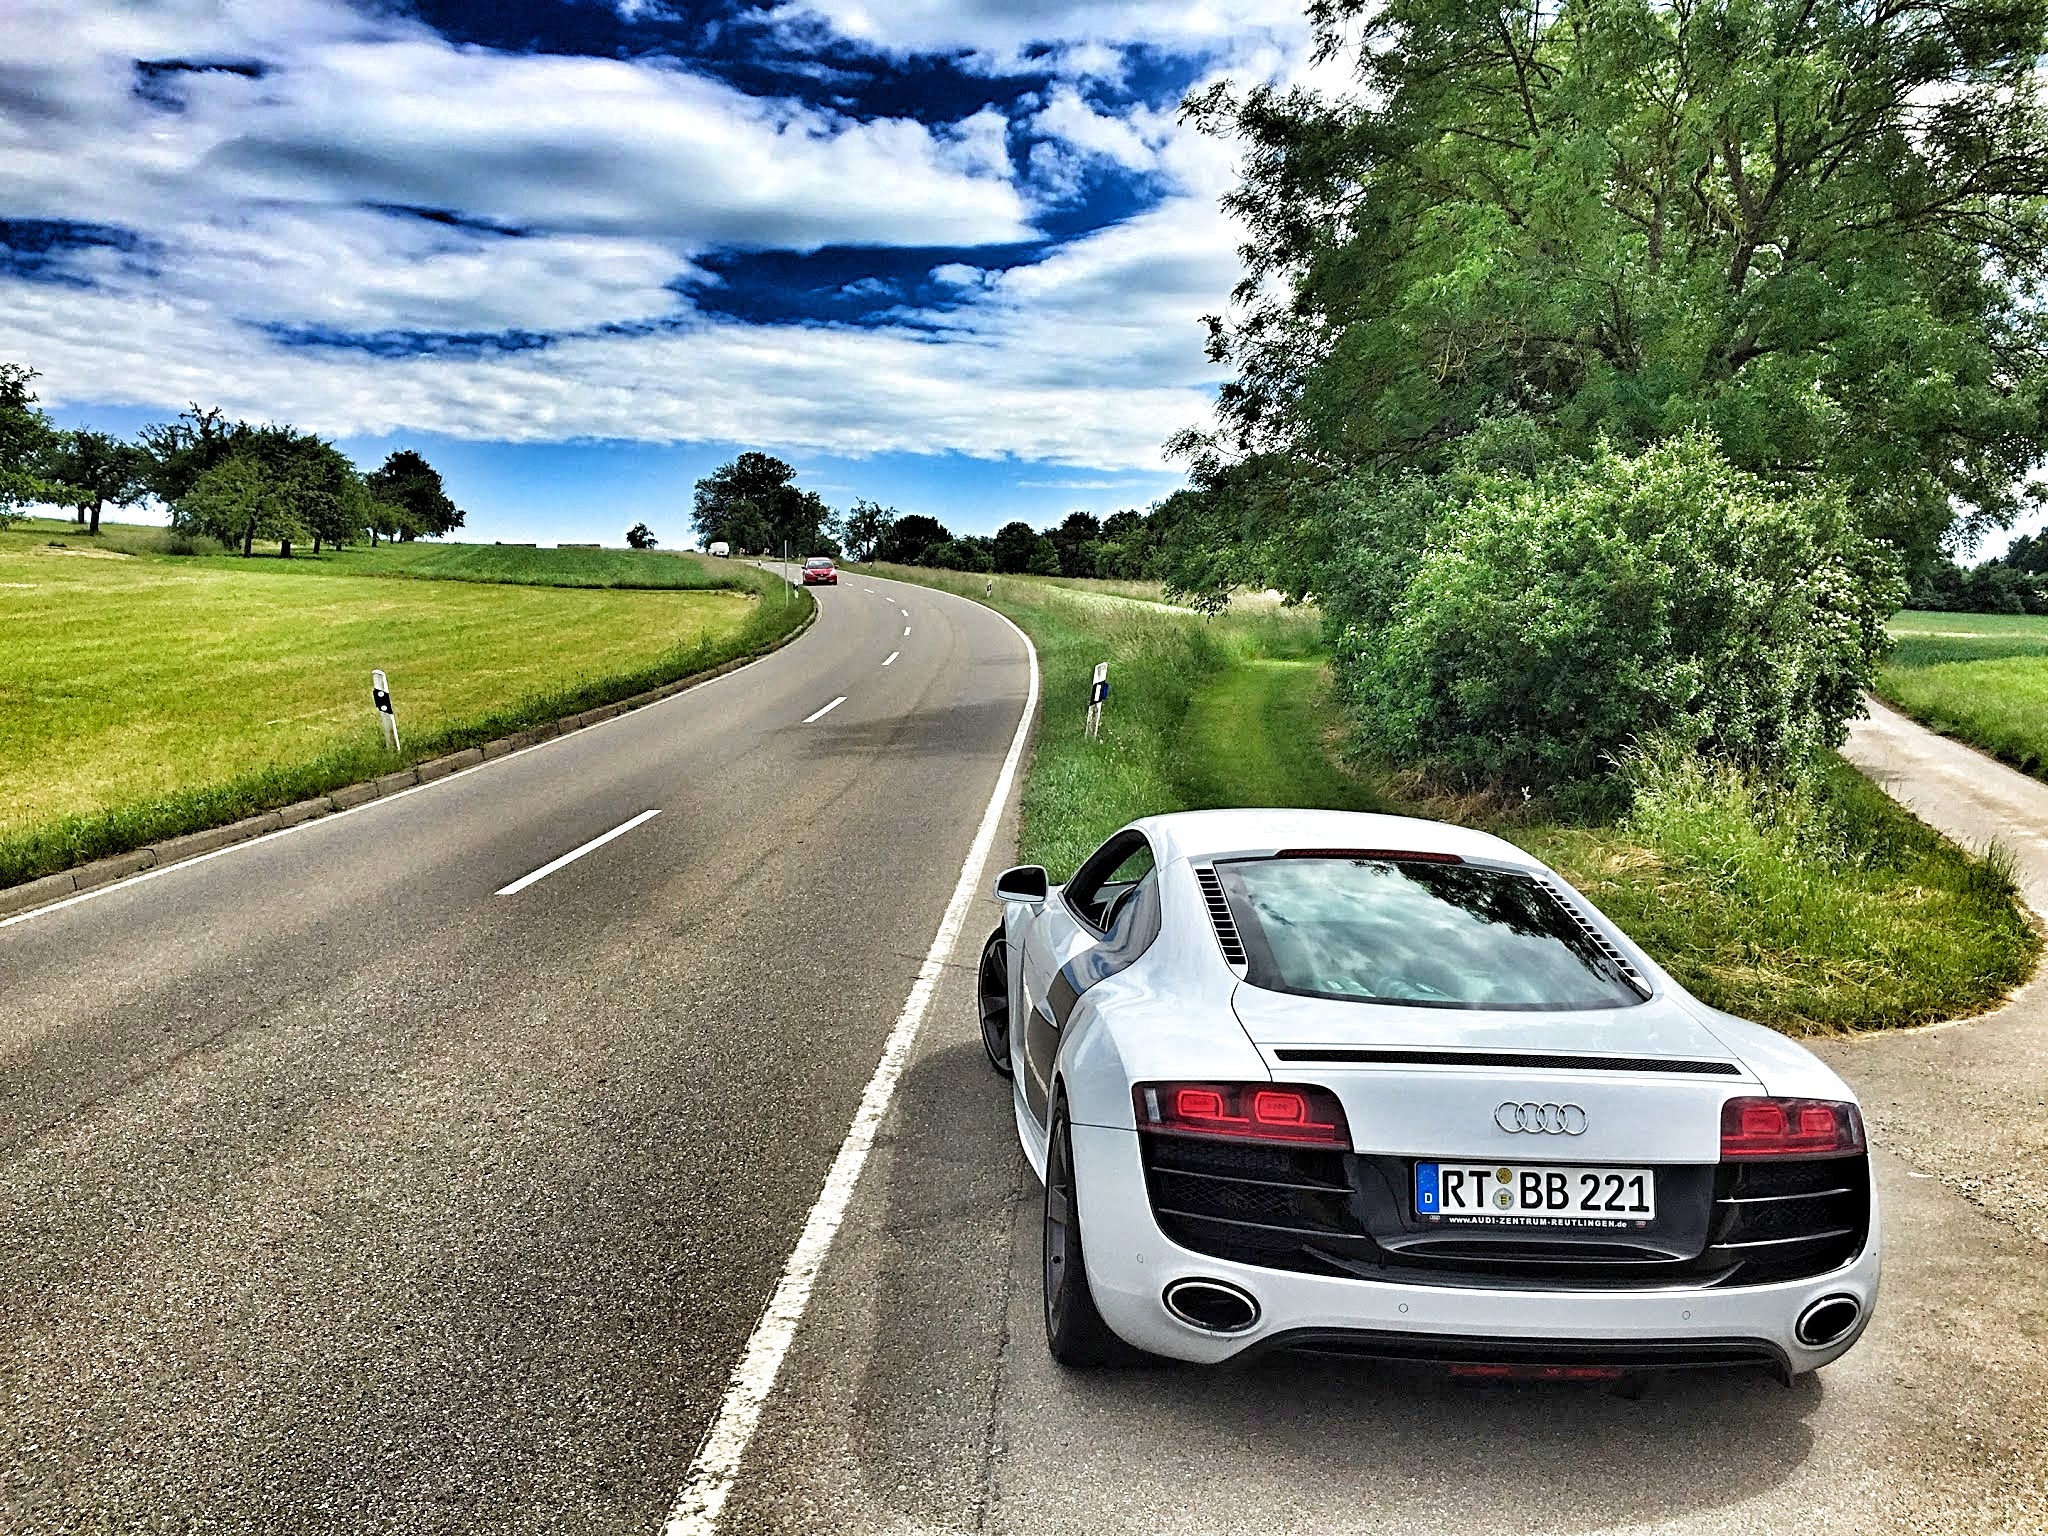
landscape, road, sport, car, wheel, summer, vehicle, storm, auto, sports car, supercar, clouds, background, thunderstorm, audi, coupe, pkw, forward, super sports car, r8, v10, land vehicle, audi r8, bitzer, marlene, automobile make, automotive design, luxury vehicle, performance car, executive car